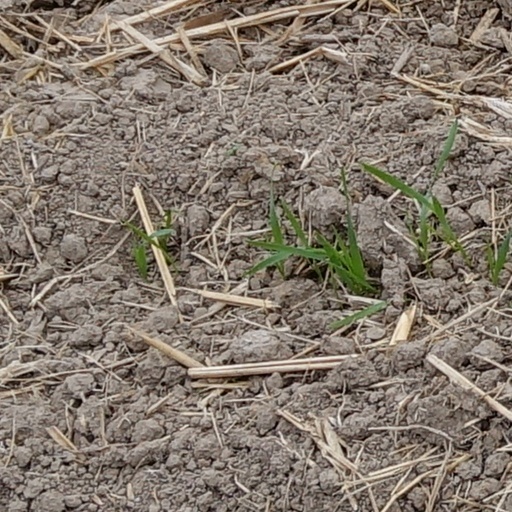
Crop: wheat